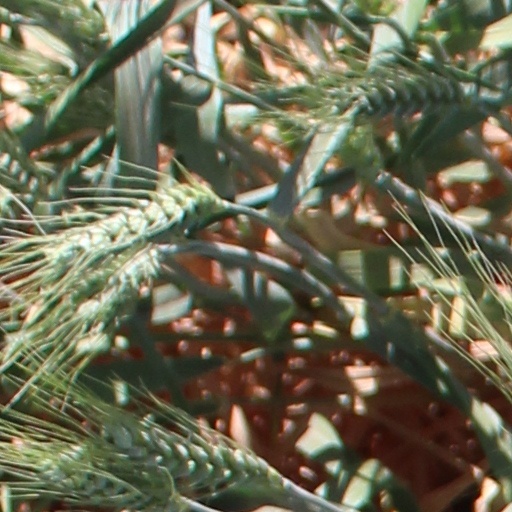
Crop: wheat